Trade in Maya civilization

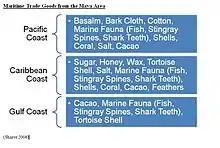
Ancient Maya Maritime Trade Resources

Activity consisted mainly of foods like fish, squash, yams, corn, honey, beans, turkey, vegetables, salt, chocolate drinks; raw materials such as limestone, marble, jade, wood, copper, and gold; and manufactured goods such as paper, books, furniture, jewelry, clothing, carvings, toys, weapons, and luxury goods. The Maya also had an important services sector, through which mathematicians, farming consultants, artisans, architects, astronomers, scribes and artists would work. Some of the richer merchants also sold weapons, gold and other valuables. Specialized craftsmen created luxury items and devices to overcome specific problems, usually by royal decree.